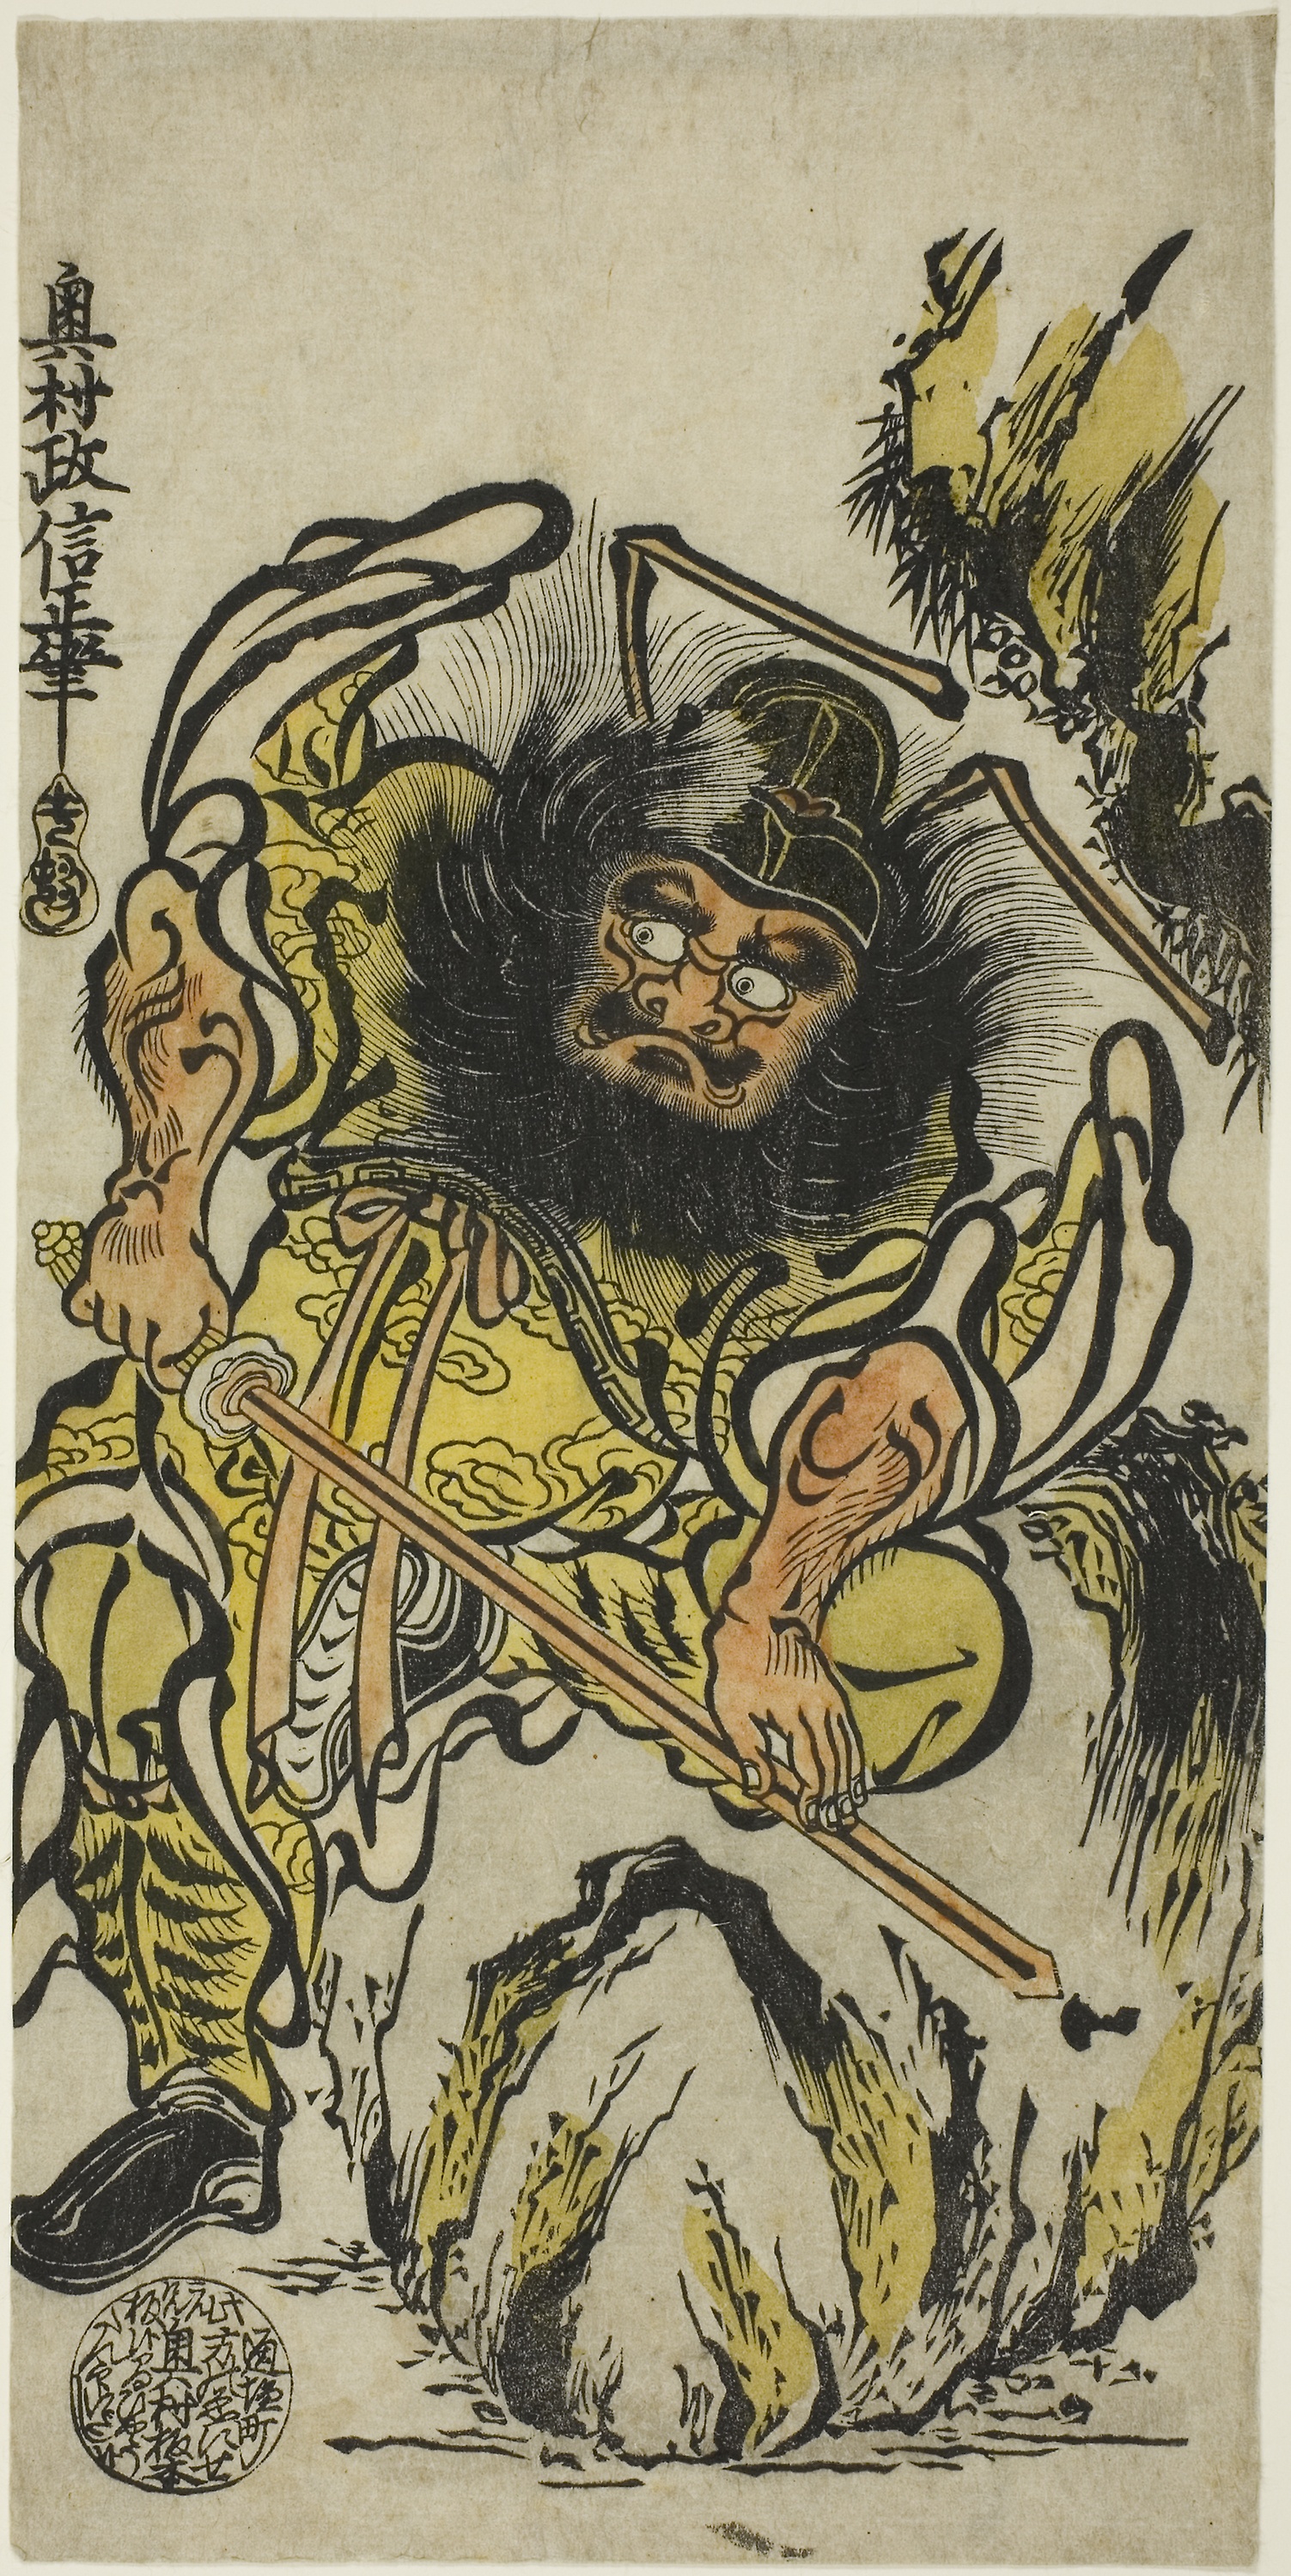
art, fauna, fictional character, illustration, printmaking, tree, font, fiction